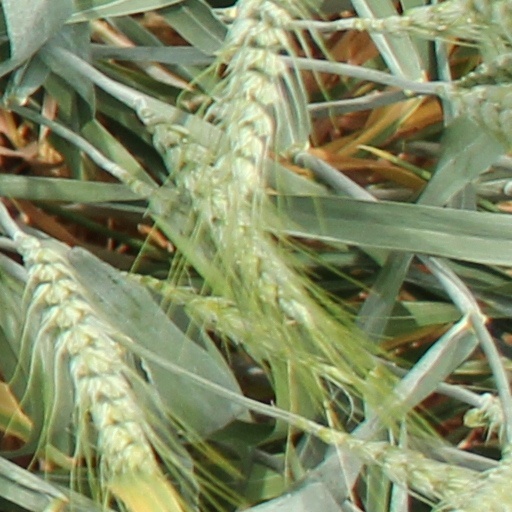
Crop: wheat